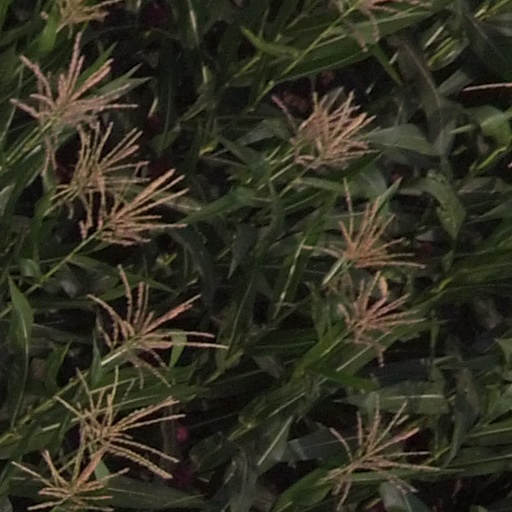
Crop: maize; corn